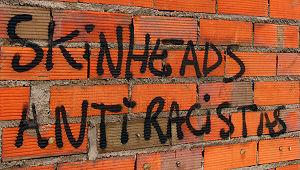
Le Red And Anarchist Skinheads ou RASH est un mouvement mondial de skinheads communistes et/ou anarchistes qui affirme vouloir lutter contre le fascisme, le racisme et le capitalisme.